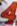
Number: 4